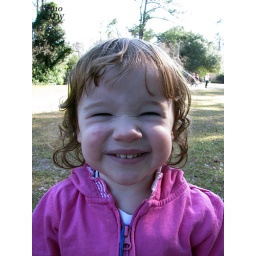
Katrina playing in a field at Swan Lake after we walked (she road in the stroller) around the lake.